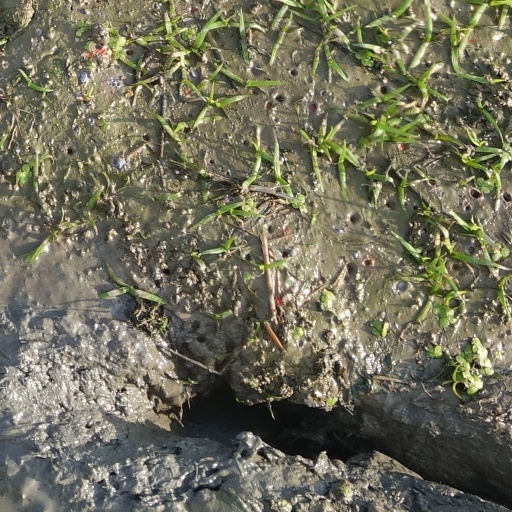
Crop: rice